Osmium tetroxide

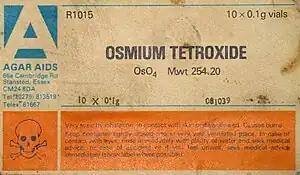
Label with poison warning

OsO will irreversibly stain the human cornea, which can lead to blindness. The permissible exposure limit for osmium(VIII) oxide (8 hour time-weighted average) is 2 μg/m. Osmium(VIII) oxide can penetrate plastics and food packaging, and therefore must be stored in glass under refrigeration.